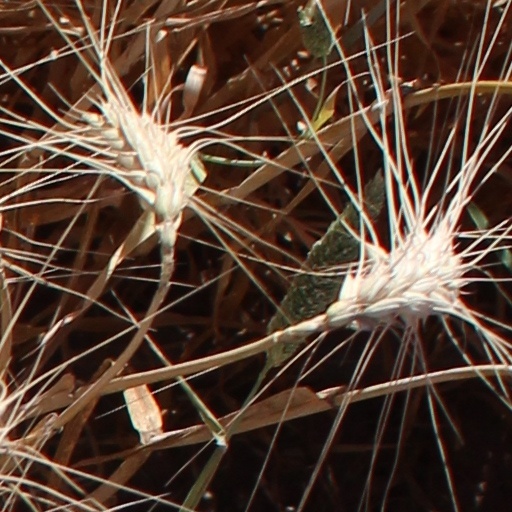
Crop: wheat